Anisa Guajardo

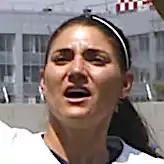
Football player Anisa Guajardo on 14 March 2020.

Anisa Raquel Guajardo Braff (born 10 March 1991) is a former professional footballer who played as a forward. Born in the United States, she represented the Mexico national team.